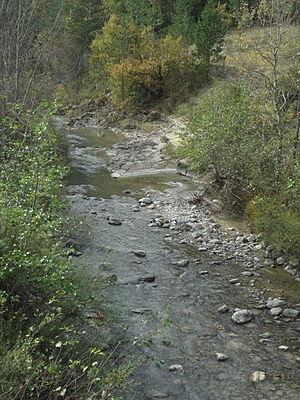
Valbelle est une commune française, située dans le département des Alpes-de-Haute-Provence en région Provence-Alpes-Côte d'Azur.